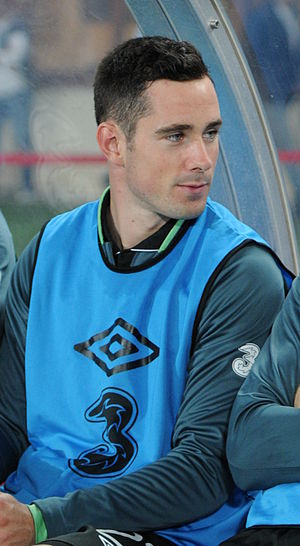
Greg Cunningham
Gregory Richard "Greg" Cunningham er en irsk fodboldspiller, der spiller som venstre back eller kant hos den engelske klub Preston North End. Han har tidligere spillet for blandt andet Manchester City og Bristol City.